Tarbes

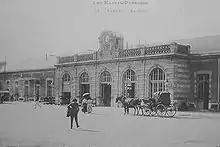
The Gare de Tarbes, around 1900

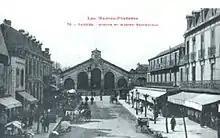
Brauhauban market, around 1900

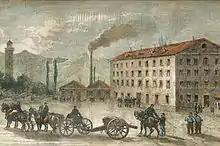
An old image of the arsenal

From 1800, Tarbes became the chef-lieu and headquarters of a prefecture (an increase of its administrative role and its functions). In 1806, Napoleon I re-established the and Tarbes gave birth to the Anglo-Arabian horse breed. In 1859, Tarbes was connected to Paris by rail.